Whitehall Building

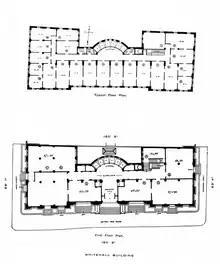

The facade of the original structure is designed into three horizontal layers: a base, tower, and crown. The original structure is composed of 12 vertical bays facing Battery Place; the center six bays are slightly recessed, and at ground level, contain three double-width, double-height entrance arches with ornate lintels. The base, which is composed of the basement, first floor, and mezzanine, have a facade of rusticated blocks of limestone. The second through fifth floors contain a facade of tan brick and stone, and a cornice above the fifth floor. The fourth-floor windows on Battery Place are elaborately ornamented, with cast-iron railings in the six center windows on Battery Place, and pediments above the remaining windows. On the sixth through sixteenth floors, the center six bays on Battery Place are faced with red brick and mortar, while the outer bays and the side facades have a facade of yellow brick with pink strips. The terracotta-faced eighteenth floor acts as a transitional story. Above the 20th story is a large cornice with brick piers that emulate the base's articulation, and above the Battery Place facade, a triangular brick pediment with an ornate depiction of an oculus.